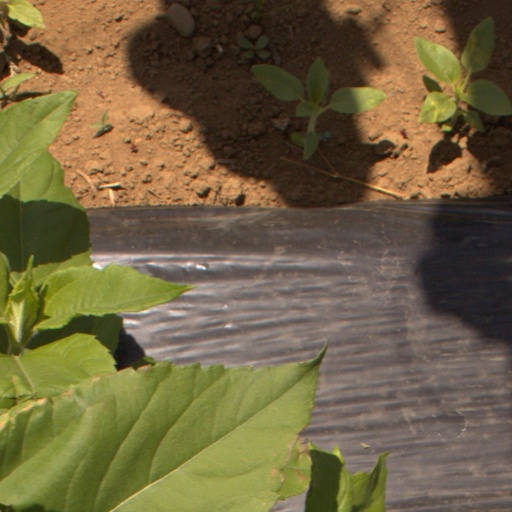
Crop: Jerusalem artichoke